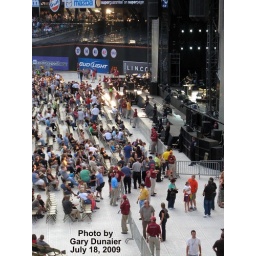
Paul McCartney at Citi Field, 07/18/09: seats in the front of the floor (IMG_5495)